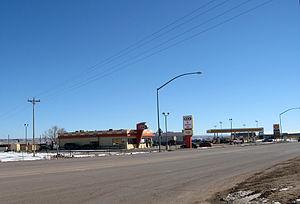
Chinle est une census-designated place dans le comté d'Apache, dans l'Arizona. En 2010, population s'élève à 4 518 habitants.